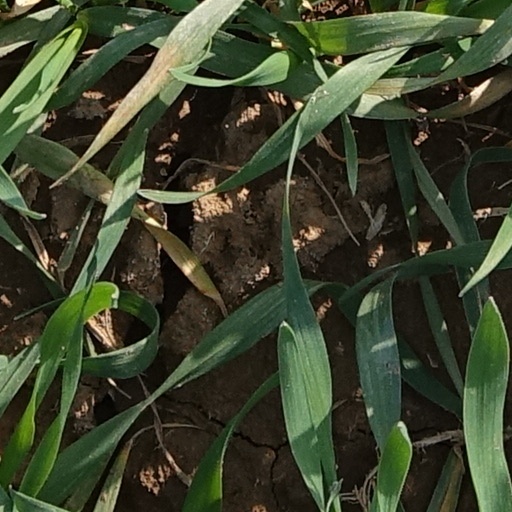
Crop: wheat